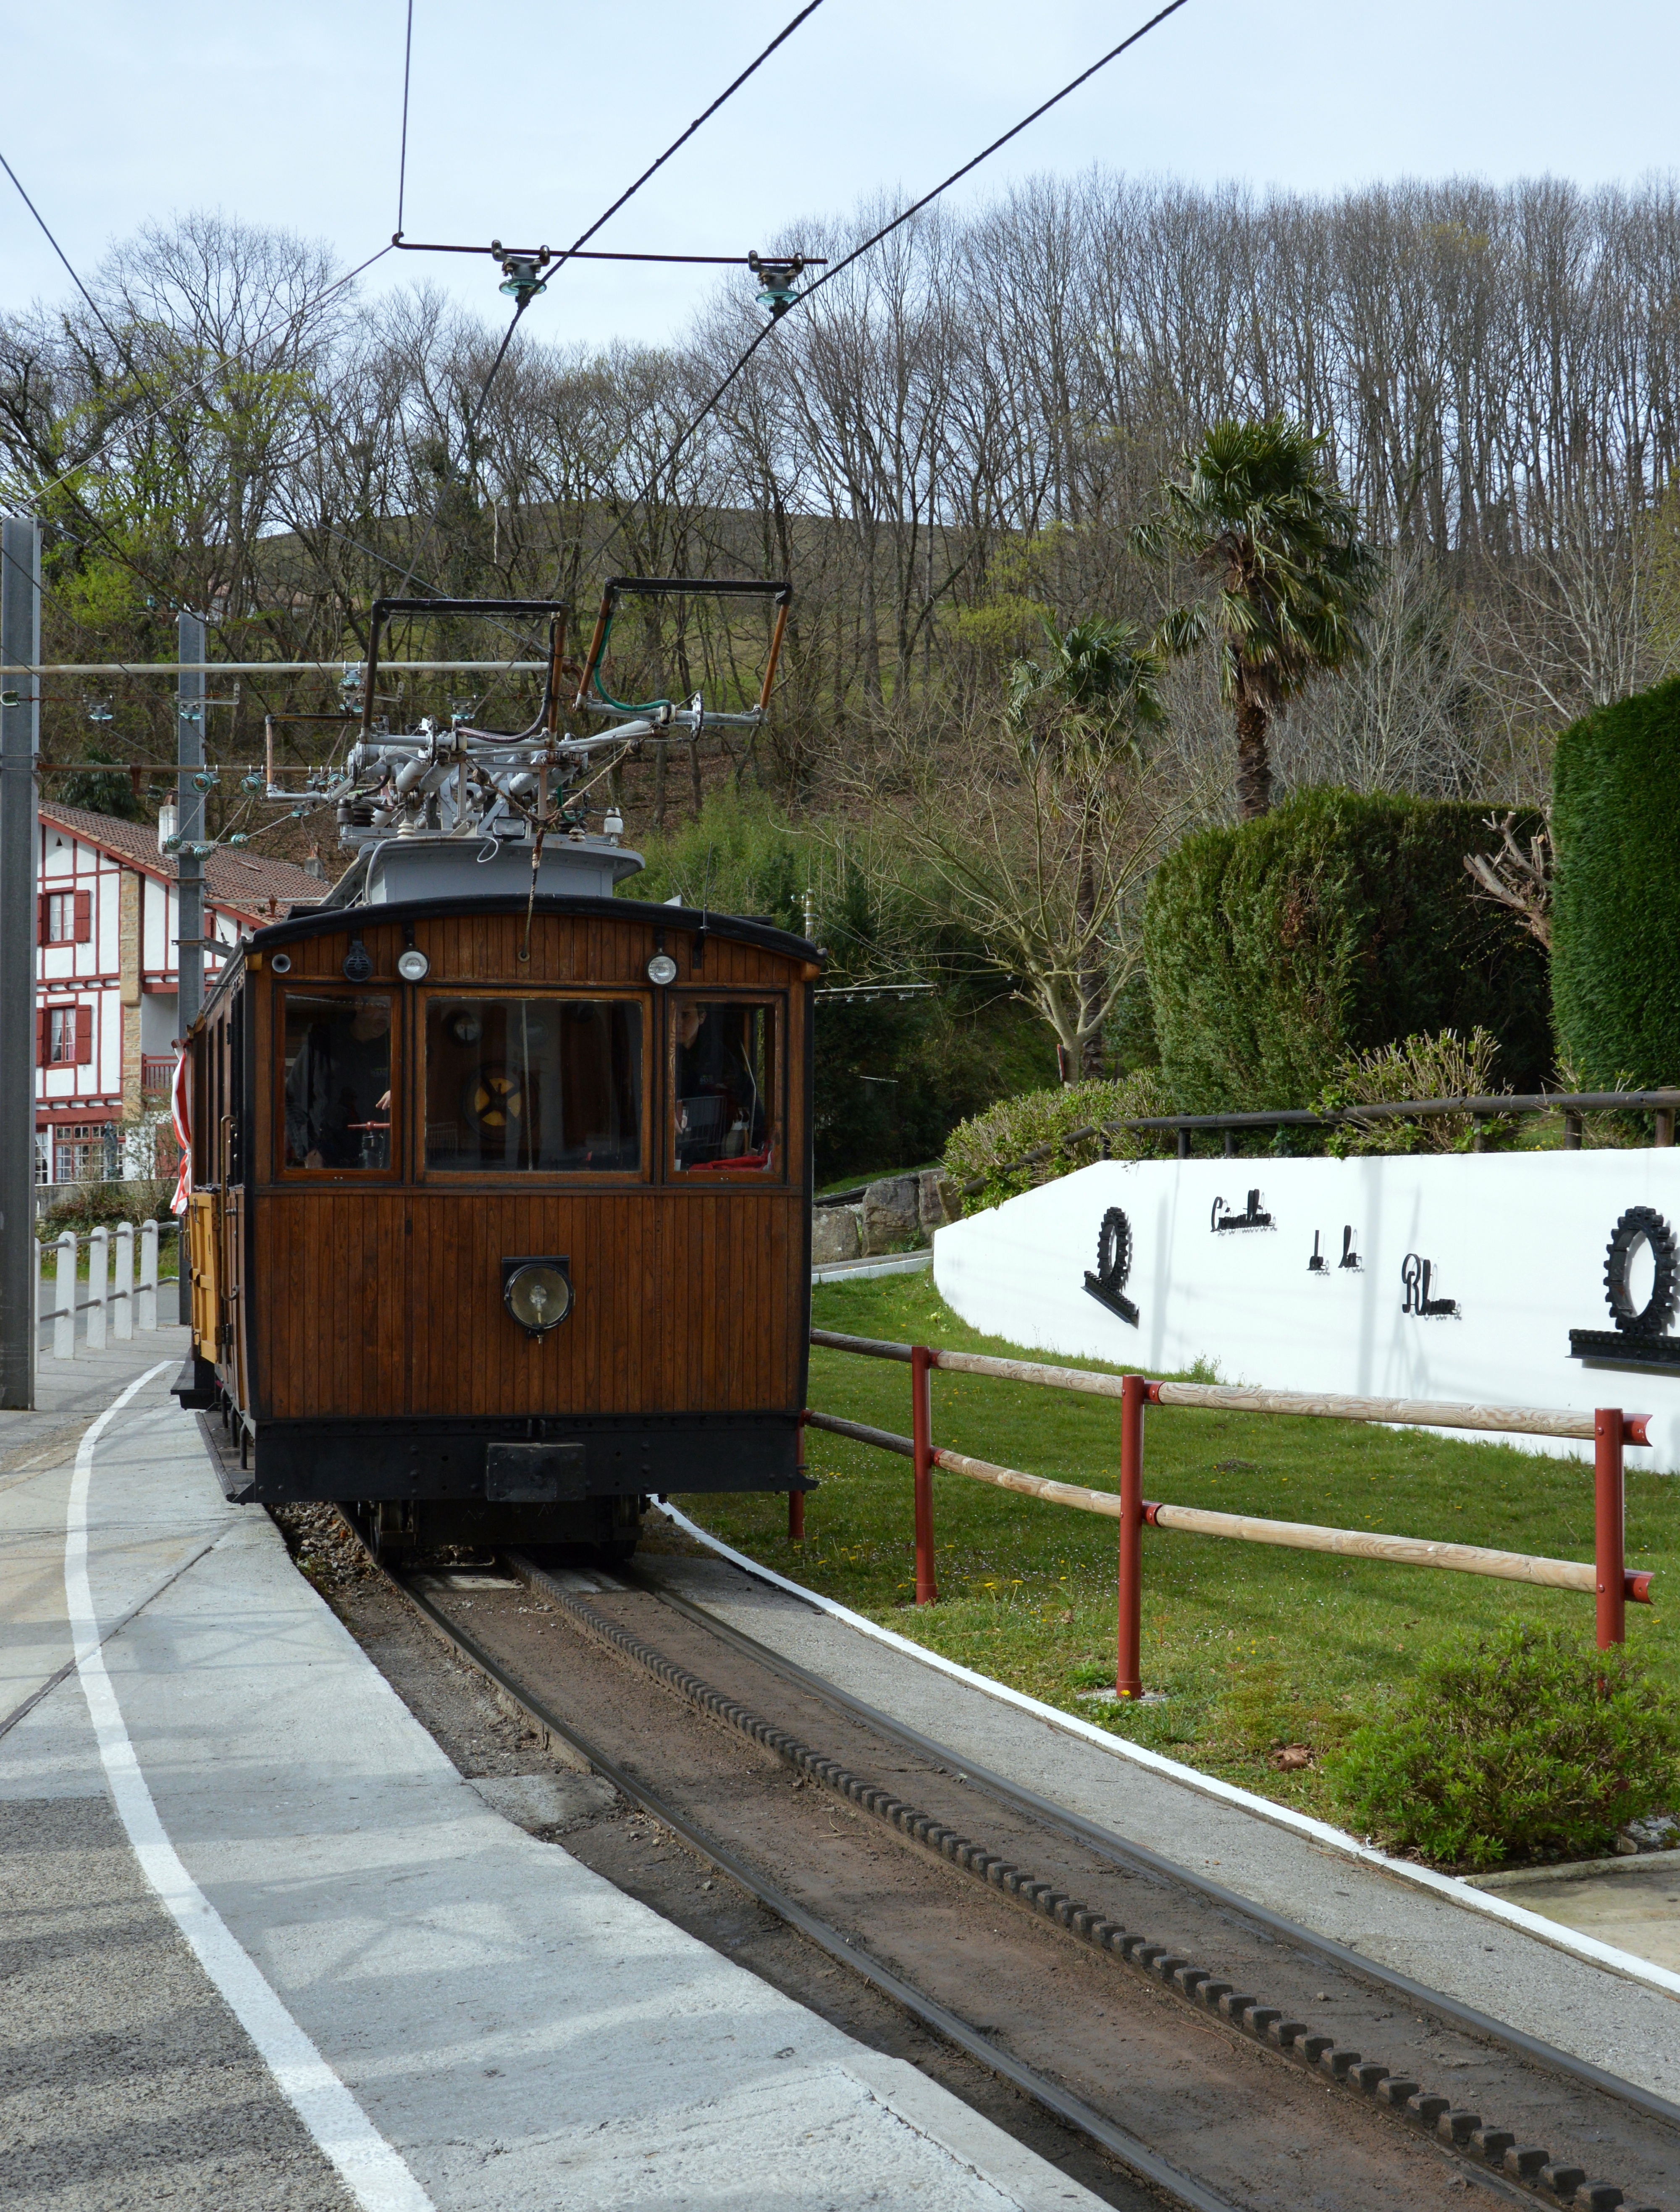
track, train, tram, transport, vehicle, public transport, locomotive, rail transport, land vehicle, the rhune mountain, basque coast, cogwheel train, rolling stock, railroad car